Fred Frith

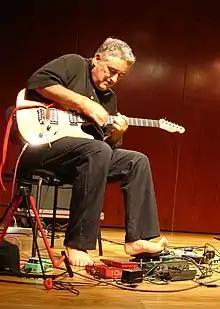
Fred Frith performing in Lisbon in August 2006.

As a composer, Frith began composing works for other musicians and groups in the late 1980s, including the Rova Saxophone Quartet, Ensemble Modern, and Arditti Quartet. He composed and performed the song "Choral Ode 2" for the 1993 opera "Agamemnon". In the late 1990s, Frith established his own Fred Frith Guitar Quartet consisting of Frith, René Lussier, Nick Didkovsky, and Mark Stewart. Their guitar music, varying from "tuneful and pretty, to noisy, aggressive and quite challenging", appears on two albums, "Ayaya Moses" (1997) and "Upbeat" (1999), both on Lussier's own Ambiances Magnétiques label.